Masonry oven

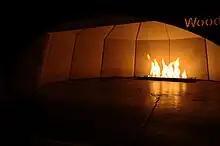
A modern gas-fired masonry oven used in a restaurant

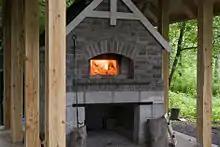
A masonry wood-fired oven, during the firing (heating) stage

Masonry ovens remain popular in part because of the way their use affects cooking processes and food flavor. Where modern gas or electric ovens cook food by moving hot air around inside an insulated, lightweight box, a masonry oven works by soaking up heat, like a battery building up a full charge. When hot, the heavy oven walls release the heat slowly, for hours. Thus the food is cooked not only by hot air but also by radiant heat from hot dense masonry and especially for bread and pizza, which are not cooked in pans, heat conducted directly into the food from hot floor bricks (bakers call the resulting added rising action of bread "oven spring".) Finally, a masonry oven seals in the steam produced by the water in cooking food. A supercharged steamy atmosphere produces a more flavorful and chewy crust (see Maillard reaction); it also keeps other foods moist and tender. The triple combination of radiant, conductive, and convected heat also speeds cooking.